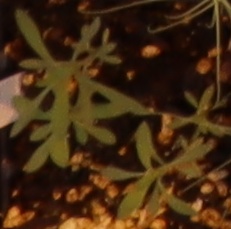
Label: Kochia